Santa Maria della Passione

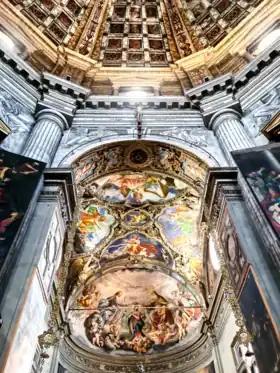

The interior and the canon's rooms contain a cycle of monumental frescoes by Ambrogio Bergognone completed in around 1510–1515. They depict "Christ and the Apostles" in the church, and "Saints" and "Popes" in elsewhere. The basilica has two organs: the one on right by the Antegnati Family, the one on left, by Valvassori. The church contains the following canvases: